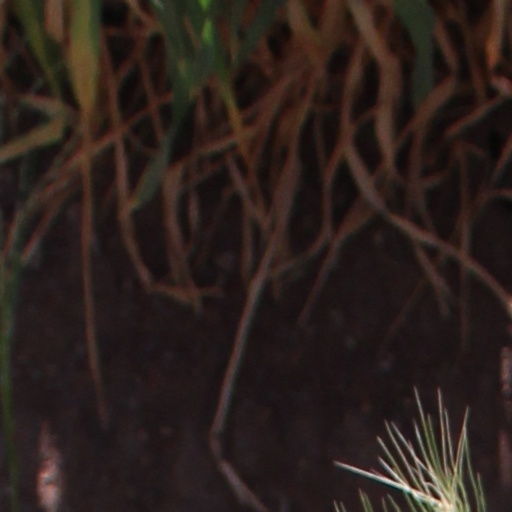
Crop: wheat